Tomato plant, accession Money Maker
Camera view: bottom (45 deg); turntable rotation: 210 degrees
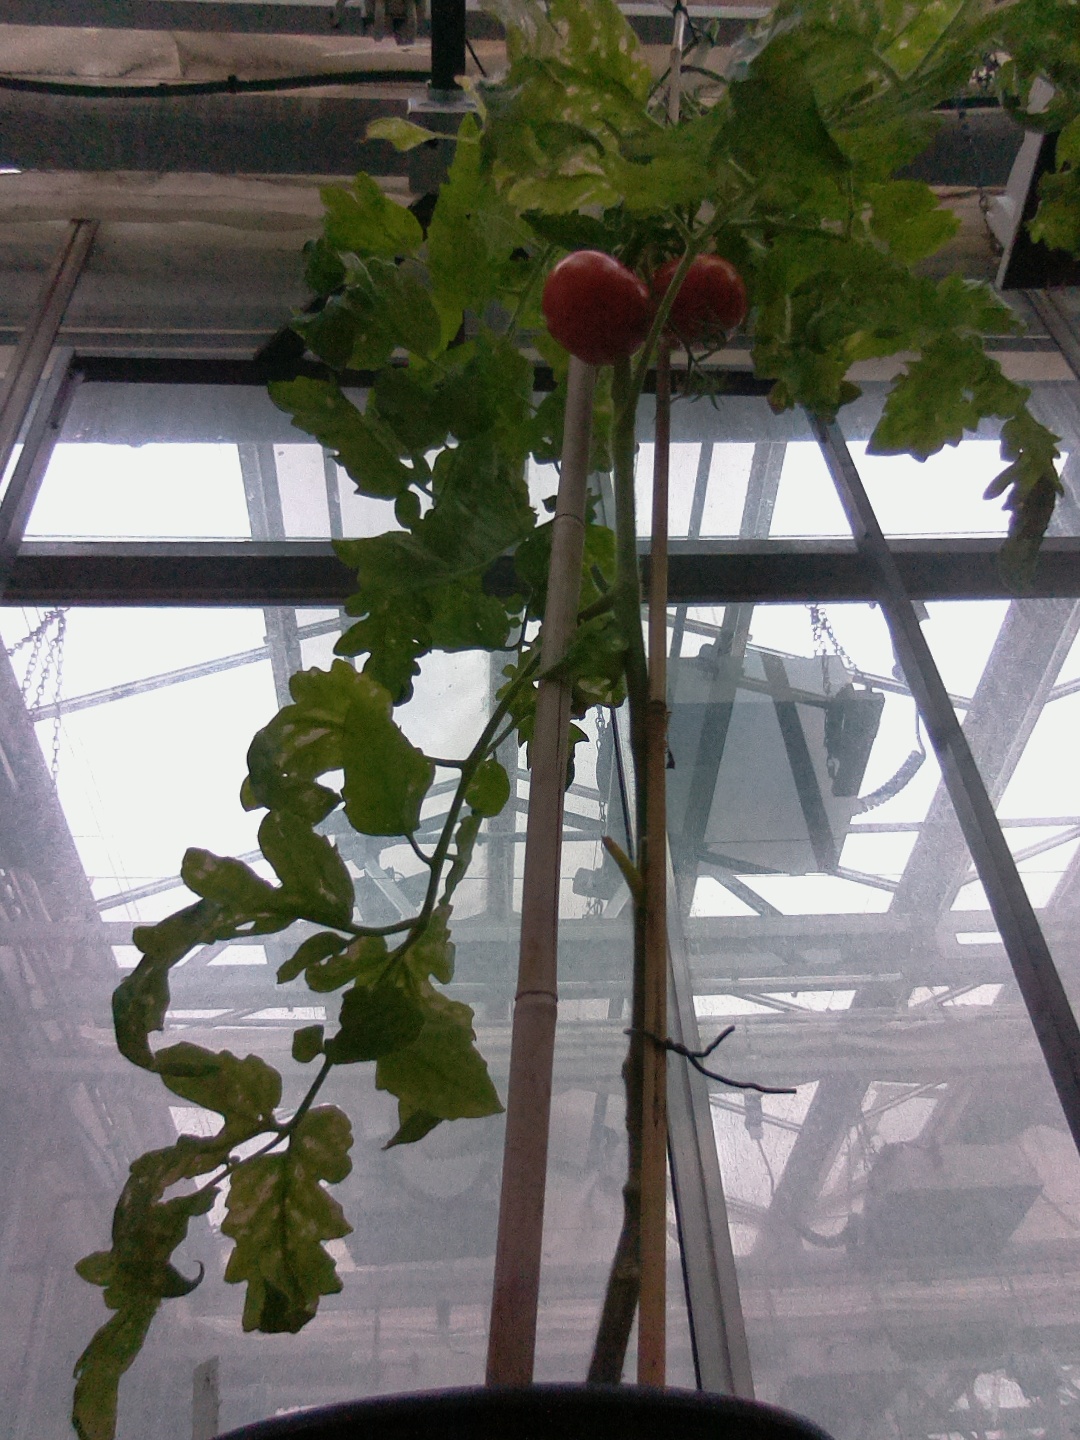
BBCH growth stage 85: 50%-60% of fruits show typical fully ripe color